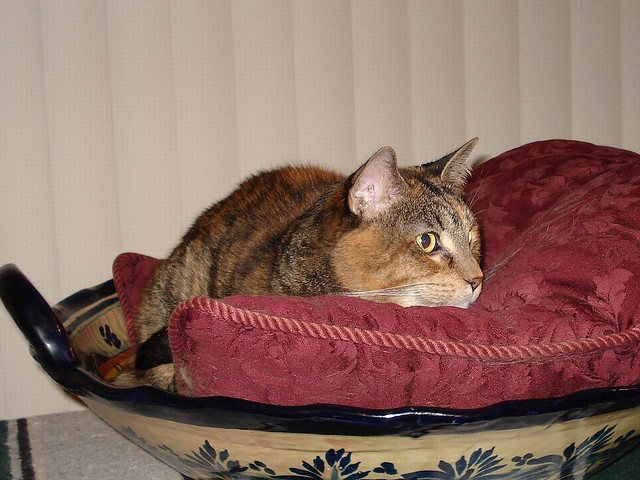
A cat laying on a pillow in a bowl
A tabby cat lounges on a cushion set in the middle of a large bowl.
a cat laying on a pillow in a bowl
A tiger cat sleeping on a purple pillow in a bowl.
A cat sitting on a pillow inside of a bowl.